Alton Railroad

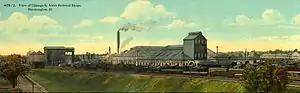
Postcard depiction of the railroad's Bloomington shops.

The first sleeping car designed by George Pullman was built in the C&A's Bloomington shops and introduced on September 1, 1859, on the Chicago-St. Louis route. Sleeping cars were operated over most routes between Chicago, Peoria, Bloomington, St. Louis and Kansas City in principal train consists. Successor Gulf, Mobile & Ohio operated Chicago-St. Louis sleeping car service until December 31, 1969, the last railroad to do so between the two cities.